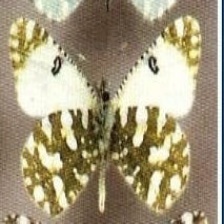
Species: EASTERN DAPPLE WHITE
Butterfly family (ImageNet category): cabbage_butterfly